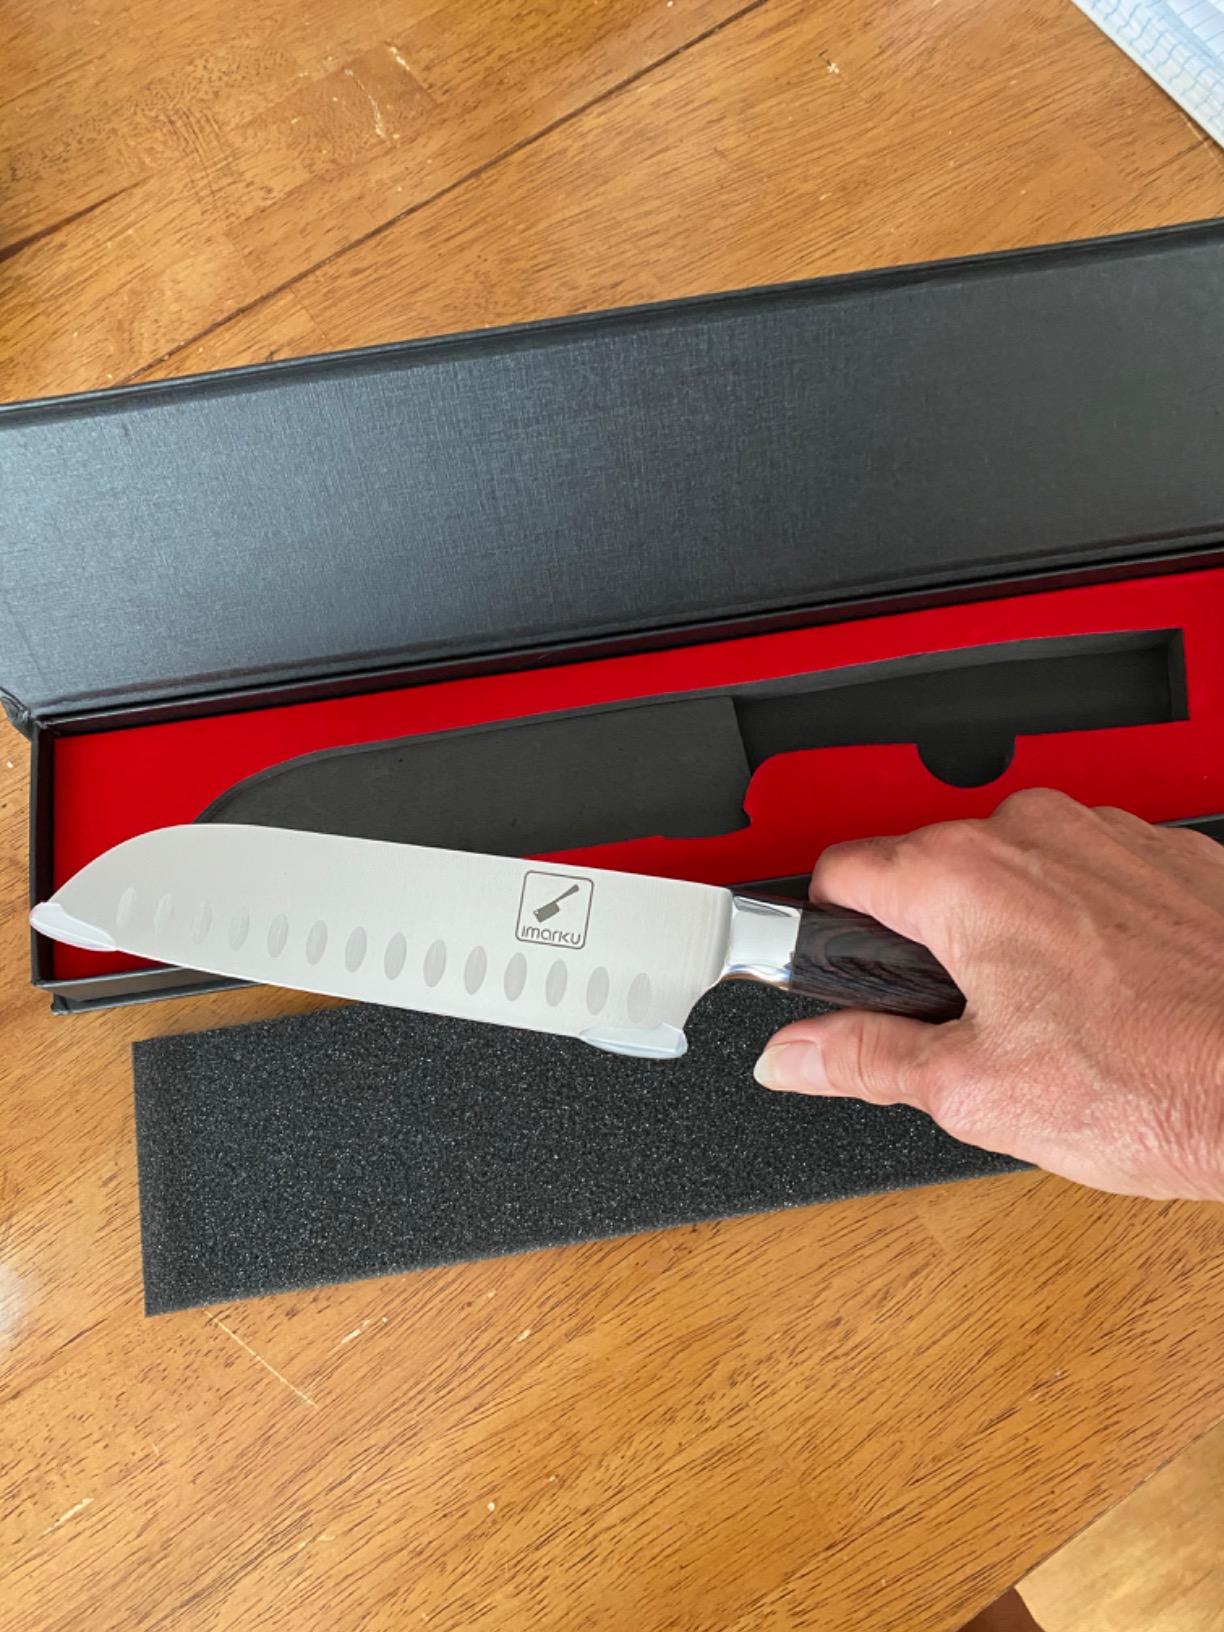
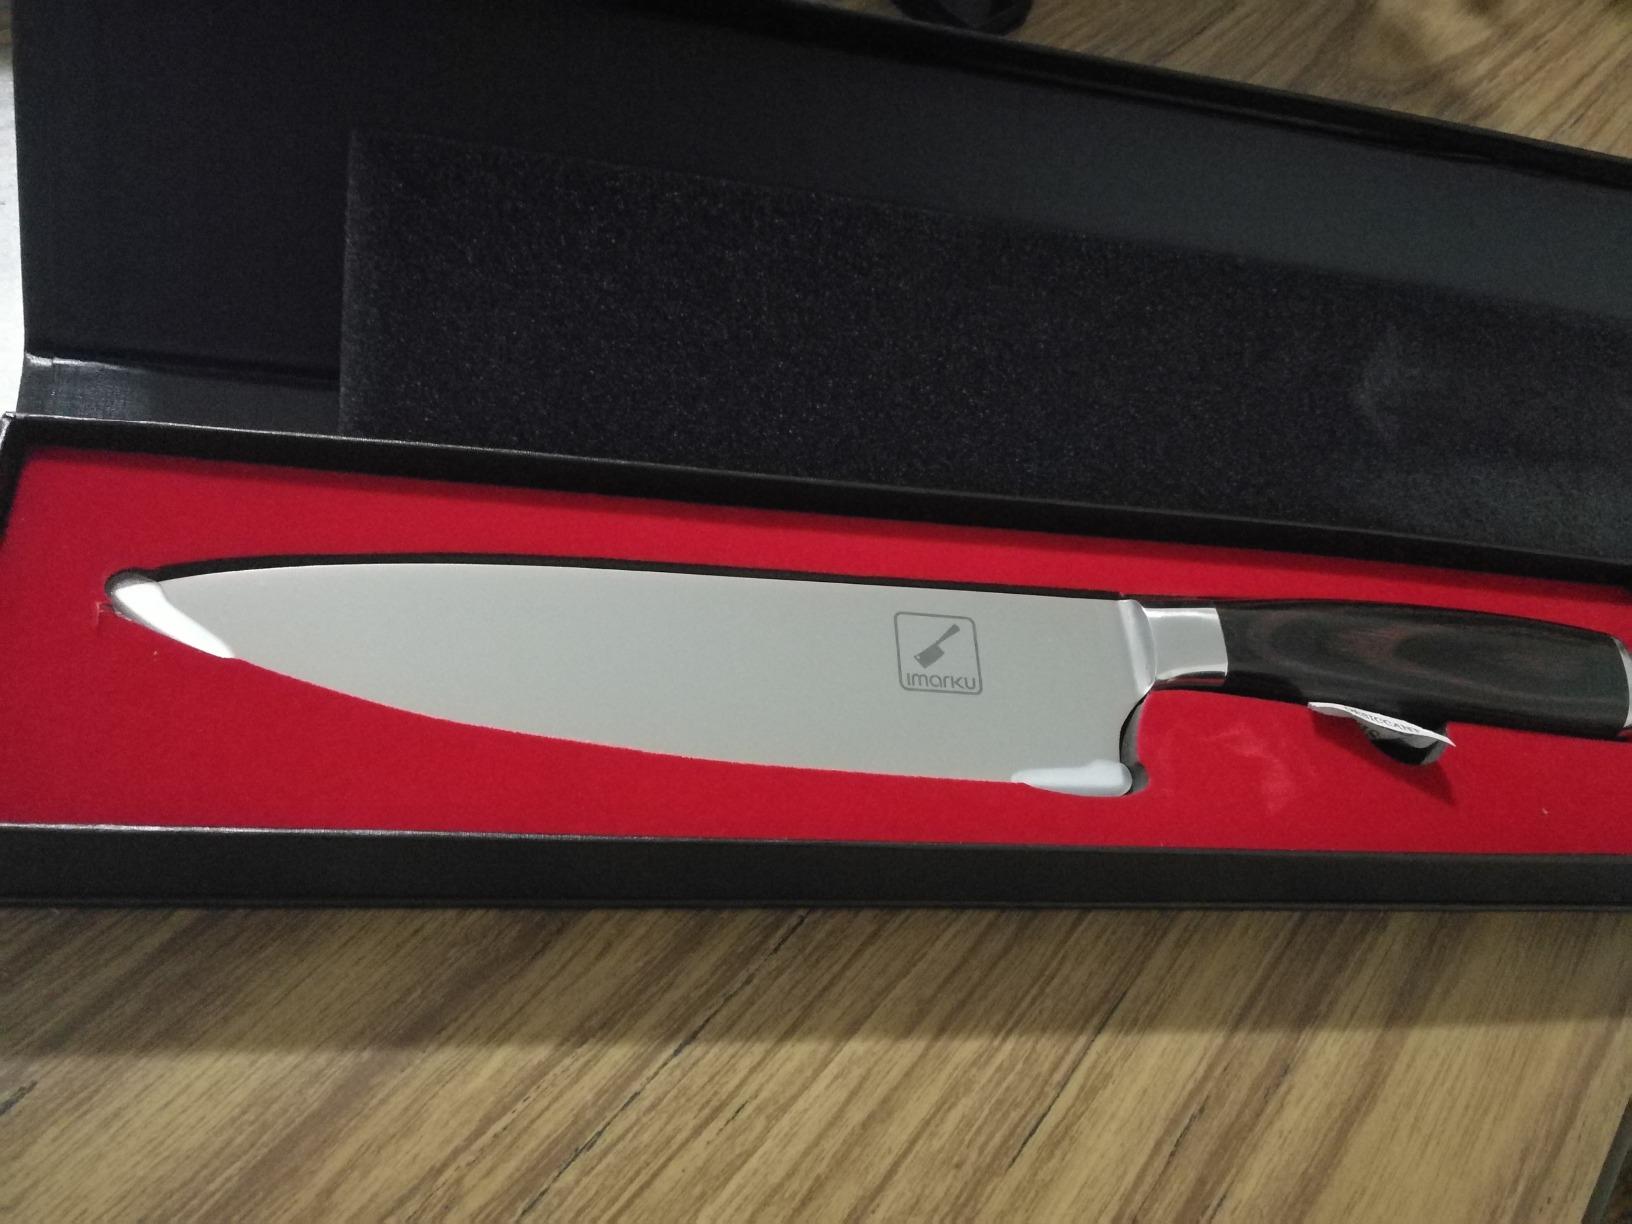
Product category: items_knife
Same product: no